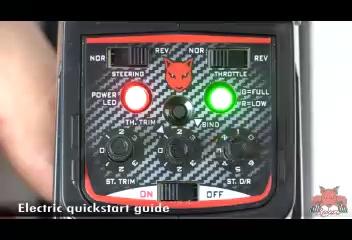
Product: Redcat Racing Volcano EPX Electric Truck, Blue/Silver, 1/10 Scale
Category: Toys & Games | Hobbies | Remote & App Controlled Vehicles & Parts | Remote & App Controlled Vehicles | Trucks
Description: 19T brushed 550 electric motor with heat sink, Waterproof ESC, Waterproof high torque steering servo, 2.4GHz radio system.
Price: $109.98
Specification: ProductDimensions:15.8x12.2x7.5inches|ItemWeight:8.55pounds|ShippingWeight:8.6pounds(Viewshippingratesandpolicies)|DomesticShipping:ItemcanbeshippedwithinU.S.|InternationalShipping:ThisitemcanbeshippedtoselectcountriesoutsideoftheU.S.LearnMore|ASIN:B00CEP8YN4|Itemmodelnumber:VOLCANOEP-94111-BS-24|Manufacturerrecommendedage:14yearsandup|Batteries:1Lithiumionbatteriesrequired.(included)